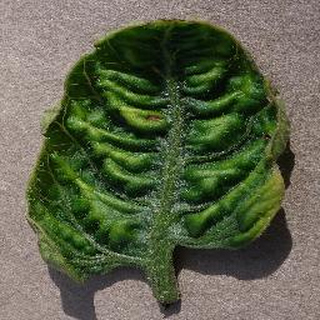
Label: tomato_yellow_leaf_curl_virus